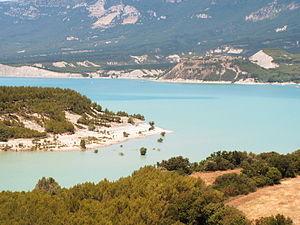
Le lac de barrage de Yesa est un lac artificiel situé dans les Pyrénées, formé par la retenue sur la rivière Aragon, dans la ville navarraise de Yesa. Il est situé dans le nord-ouest de la province aragonaise de Saragosse et dans le nord-est de la Communauté forale de Navarre. La plus grande partie inonde les terres dites du Canal de Berdún, dans la comarque aragonaise de la Jacetania s'étendant sur les territoires municipaux de Sigüés, Ruesta, Escó et Tiermas. Il est connu sous le surnom de Mer des Pyrénées et se trouve à l'entrée de cette chaîne. Il est la plus grande surface navigable de Navarre jusqu'à la zone de la Ribera au sud de la Navarre et arrose les Bardenas Reales et la comarque saragossienne de Cinco Villas. Le Canal de Bardenas naît de ses eaux. Ses eaux ont pour but aussi l'approvisionnement et la production électrique.